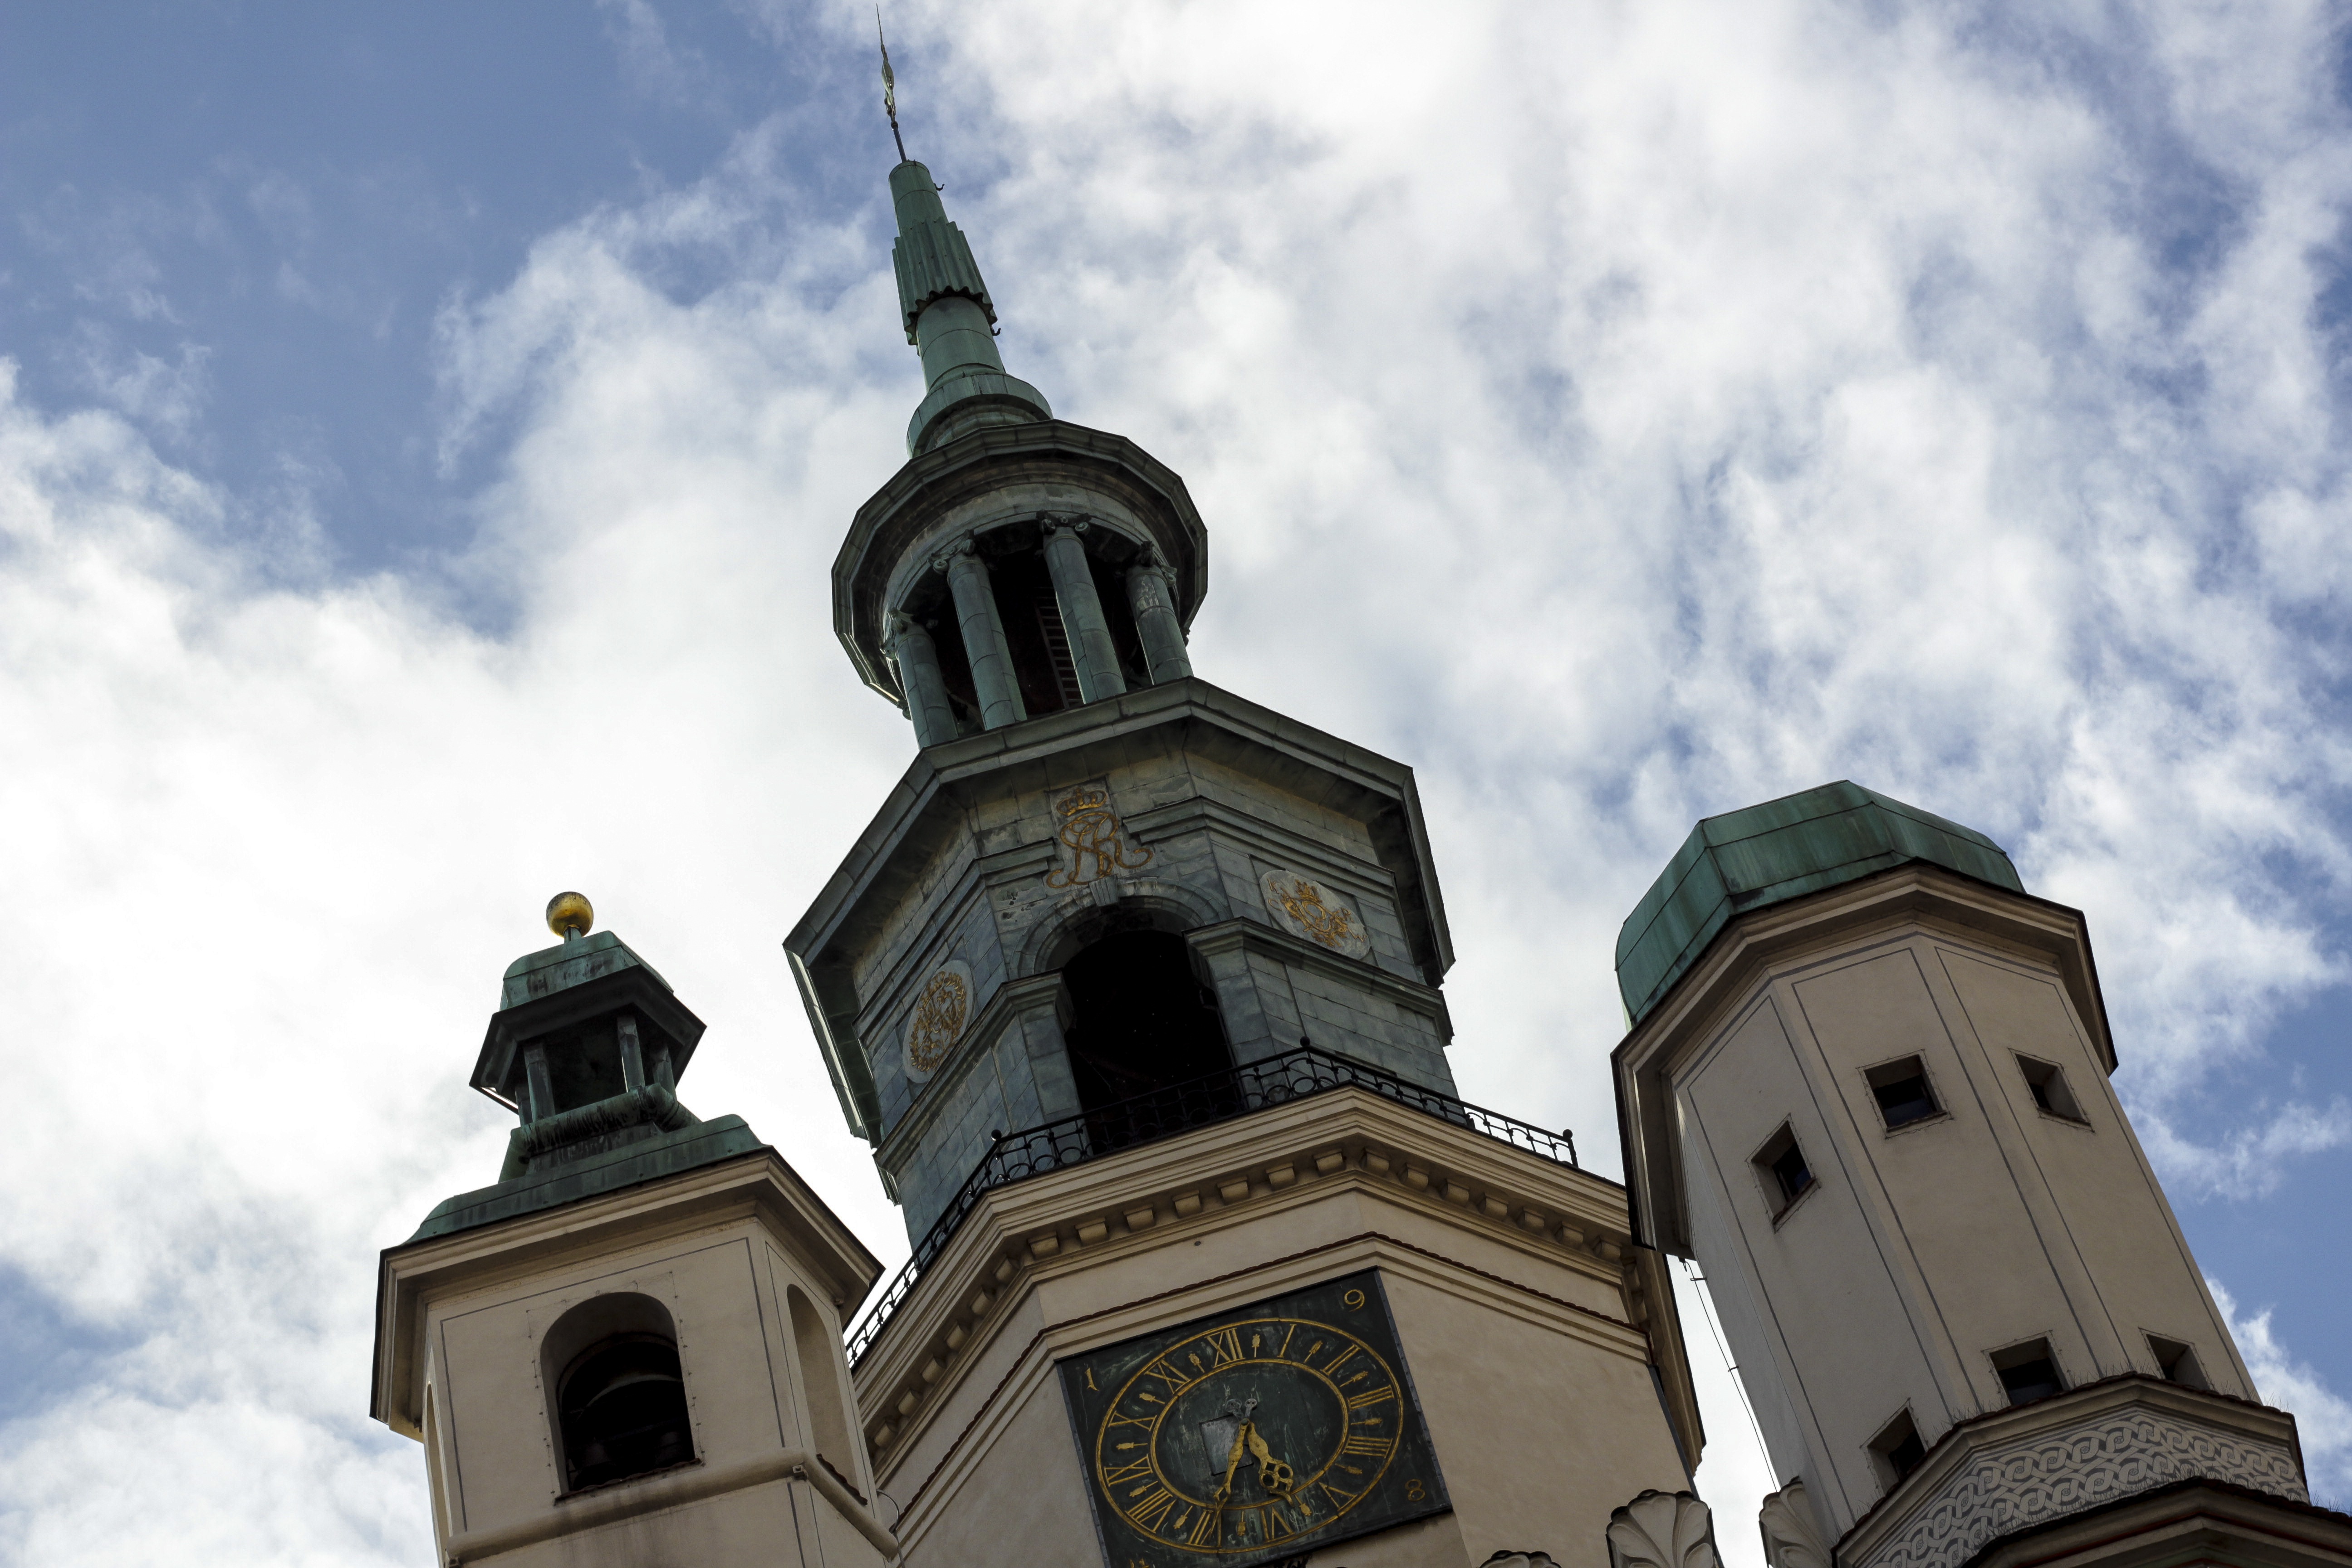
architecture, sky, building, city, monument, statue, tower, landmark, church, cathedral, tourism, place of worship, bell tower, spire, steeple, poland, big city, the market, the old town, poznan